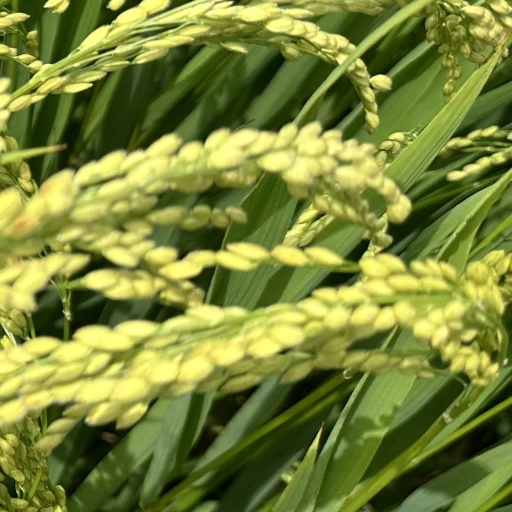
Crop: rice